Tunnel Runner

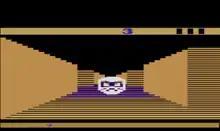
Gameplay screenshot

Apart from the time limit, there are many other obstacles in each level. Several creatures - called Zots - are scouting the tunnels, looking for the player. Unarmed, the player must avoid them at all costs in order to quickly find the key and exit to the next level. This is quite easy at the start, but later the game becomes harder by placing more Zots on each level (up to a maximum of four). Above all this, the Zots get faster and faster up to a certain limit and at higher levels they can even pass through walls. This is not a glitch, the manual refers to this as "Zot magic". Because of the Atari's limitations, the game lacks a turning animation when changing directions, so it is easy to become disoriented, especially when the Zots are chasing the player.